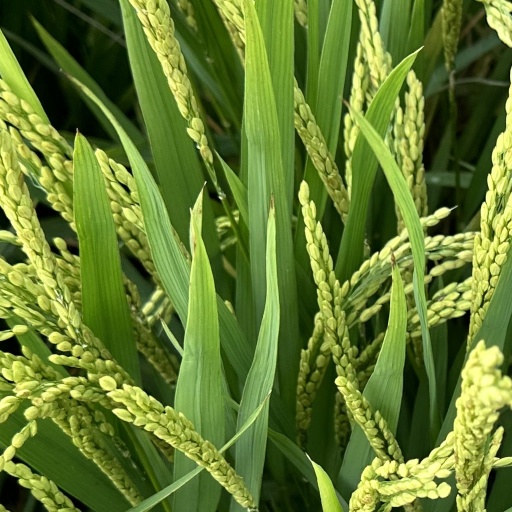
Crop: rice